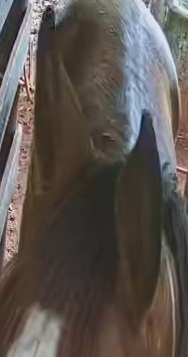
Face region: ears (position_of_ears)
Pain indicator: not_present